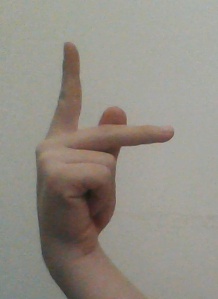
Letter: dha